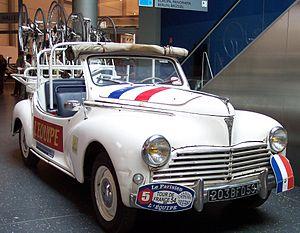
La Peugeot 203, apparue en 1948, est une automobile de tourisme développée par le constructeur français Peugeot. Rapidement disponible en plusieurs versions, elle commence sa carrière en 1949, alors que la France se relève de la guerre. Unique modèle commercialisé par Peugeot jusqu’en 1954, la 203 est le symbole de la renaissance de la firme de Sochaux.